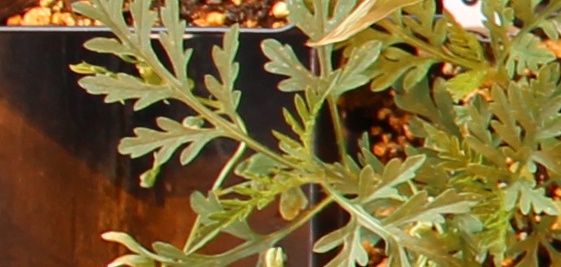
Label: Ragweed